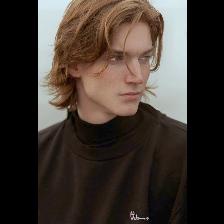
Label: Human